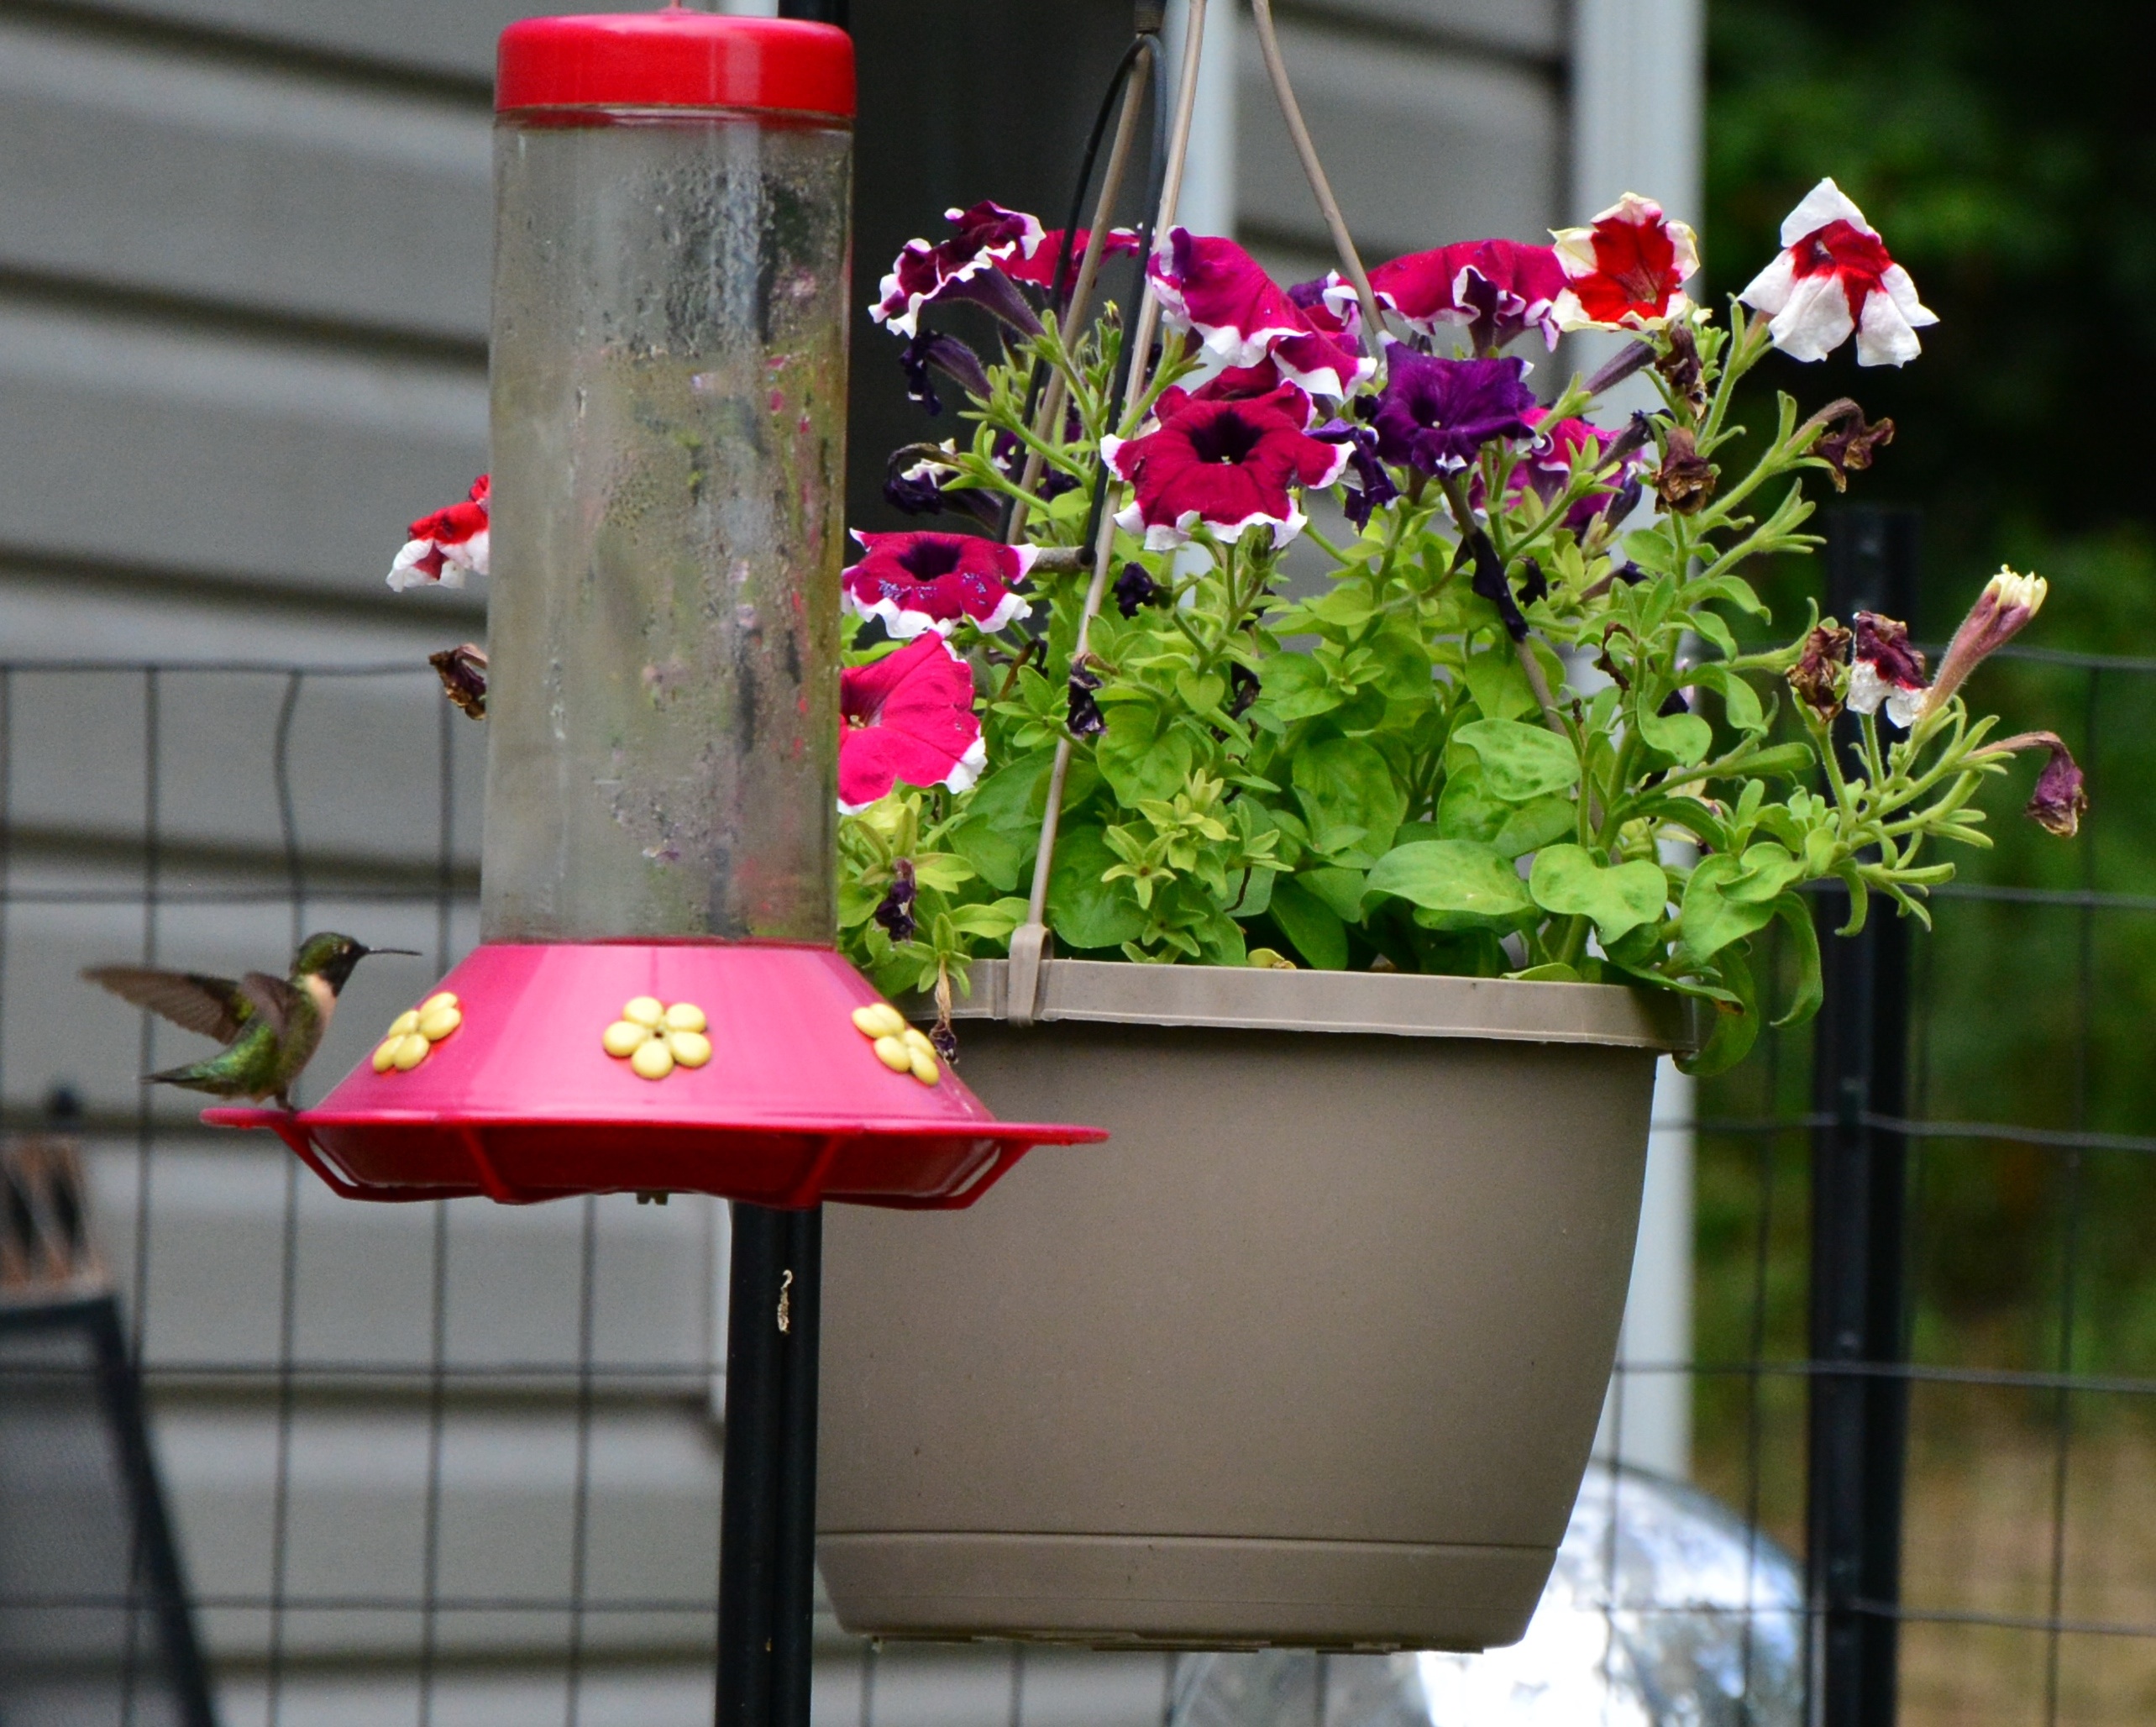
plant, flower, green, red, flowerpot, floristry